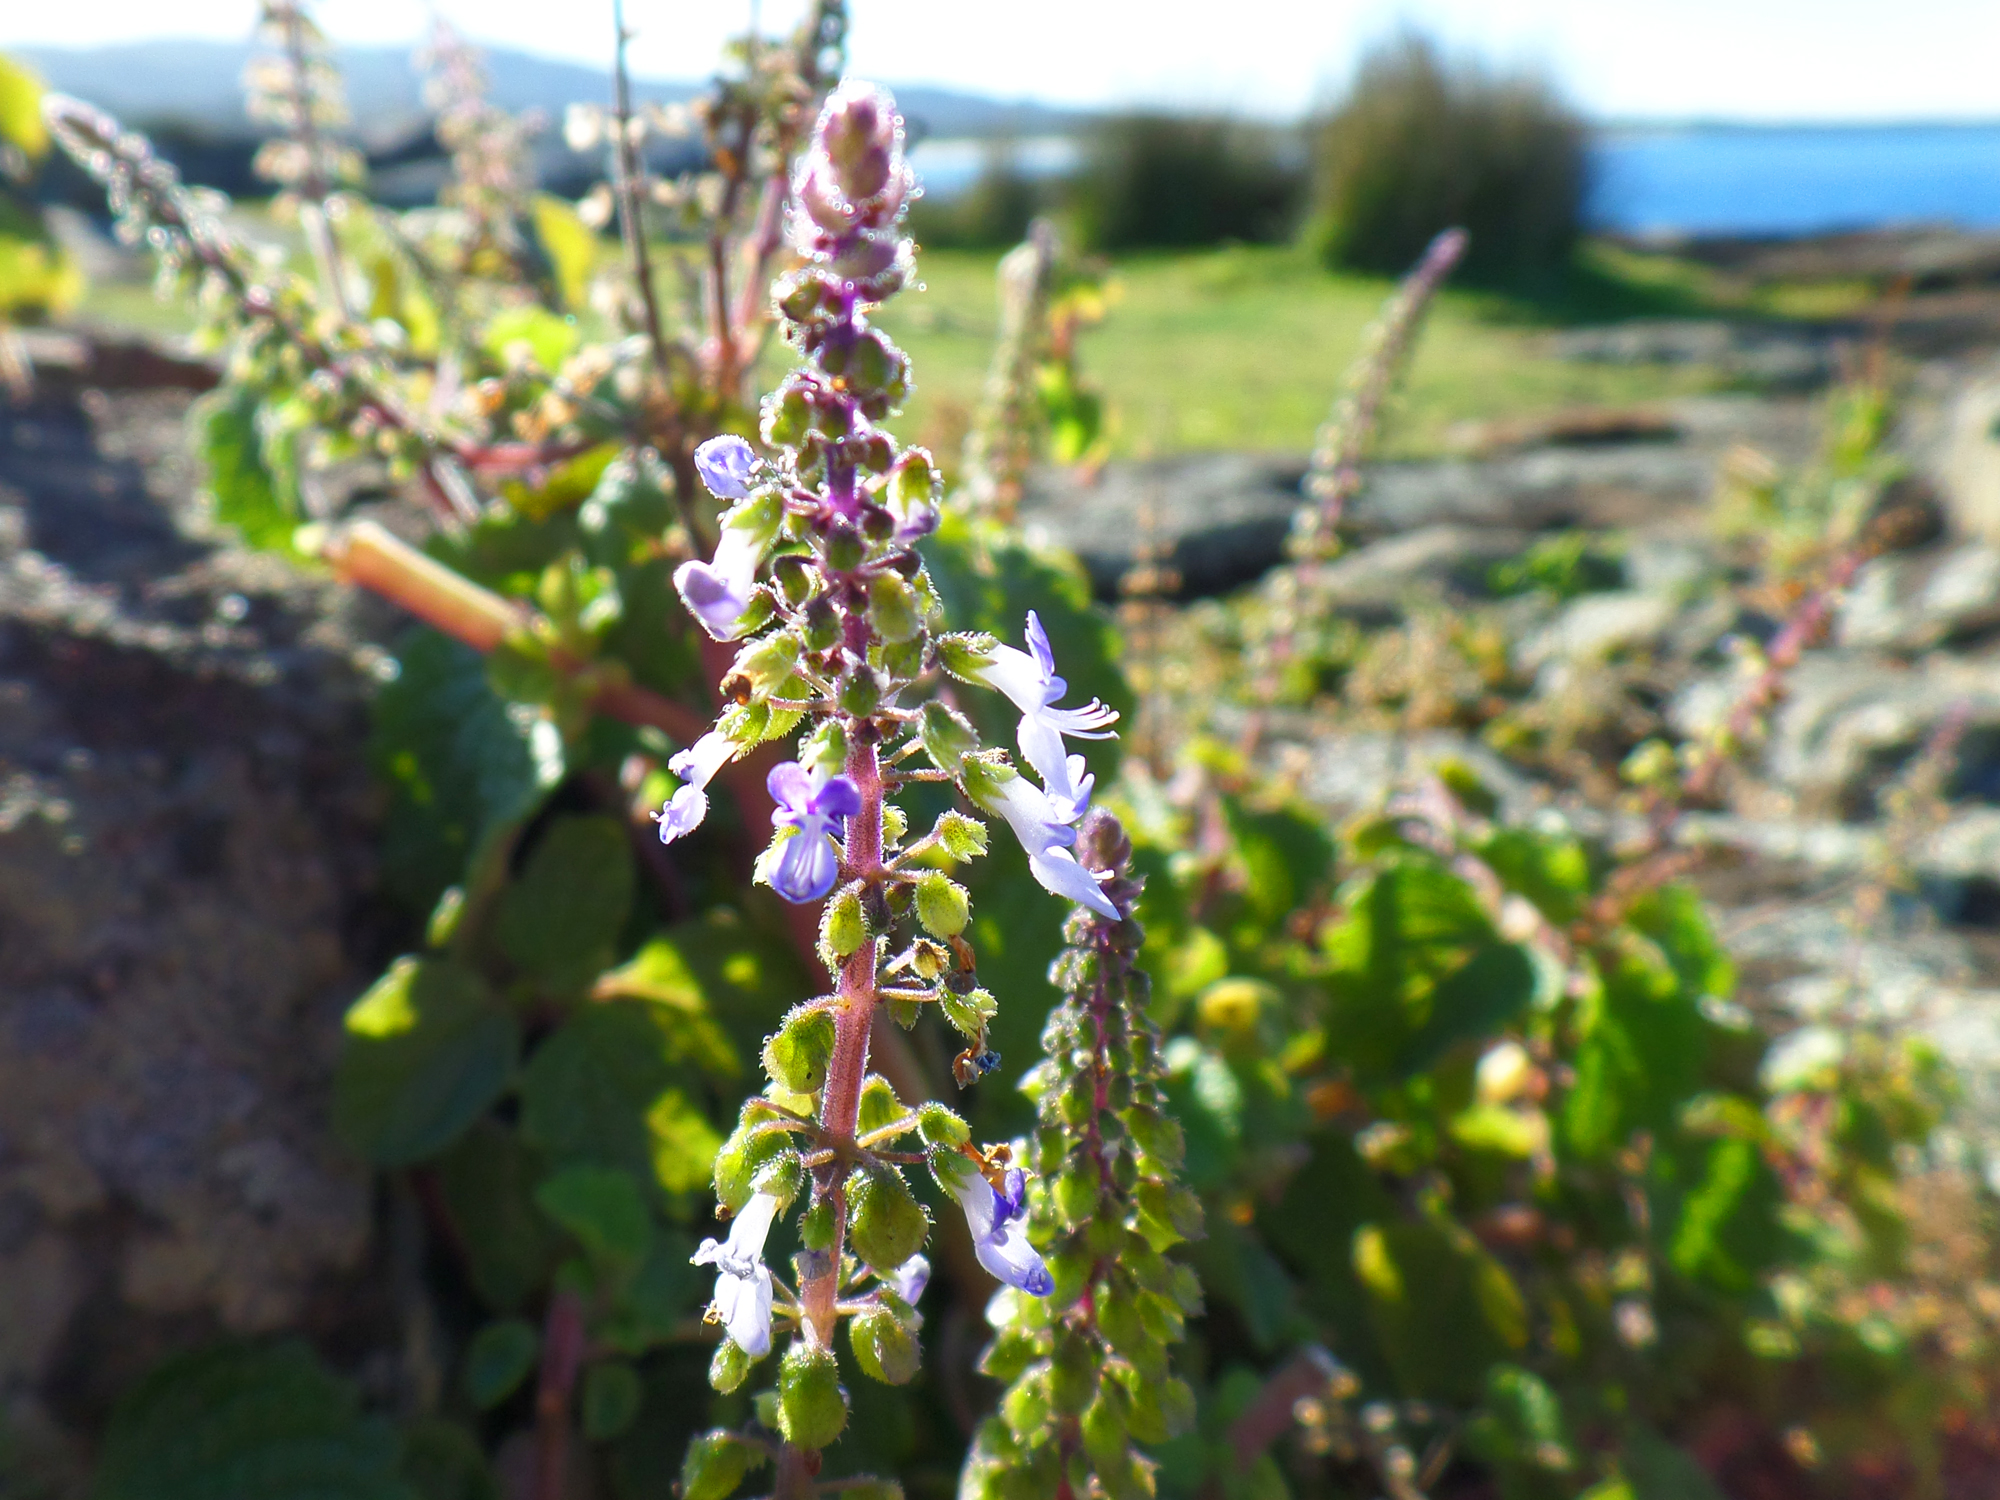
blossom, plant, bunch, leaf, flower, herb, produce, crop, botany, garden, flora, wildflower, flowers, rocks, oharahead, kioloanswaustralia, newgrowth, shrub, flowering plant, land plant